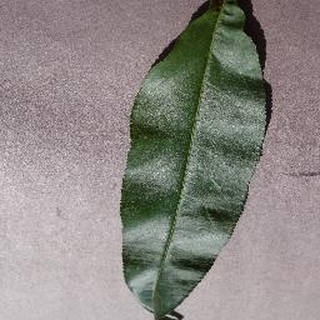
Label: healthy_peach